Lauraceae

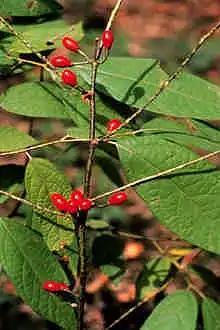
"Lindera melissifolia": This endangered species is native to the southeastern United States, and its demise is associated with habitat loss from extensive drainage of wetlands for agriculture and forestry.

Lauraceae flowers are protogynous, often with a complex flowering system to prevent inbreeding. The fruits are an important food source for birds, on which some Palaeognathae are highly dependent. Other birds that rely heavily on the fruit for their diets include members of the families Cotingidae, Columbidae, Trogonidae, Turdidae, and Ramphastidae, amongst others. Birds that are specialised frugivores tend to eat the whole fruit and regurgitate seeds intact, thereby releasing the seeds in favourable situations for germination (ornithochory). Some other birds that swallow the fruit pass the seed intact through their guts.